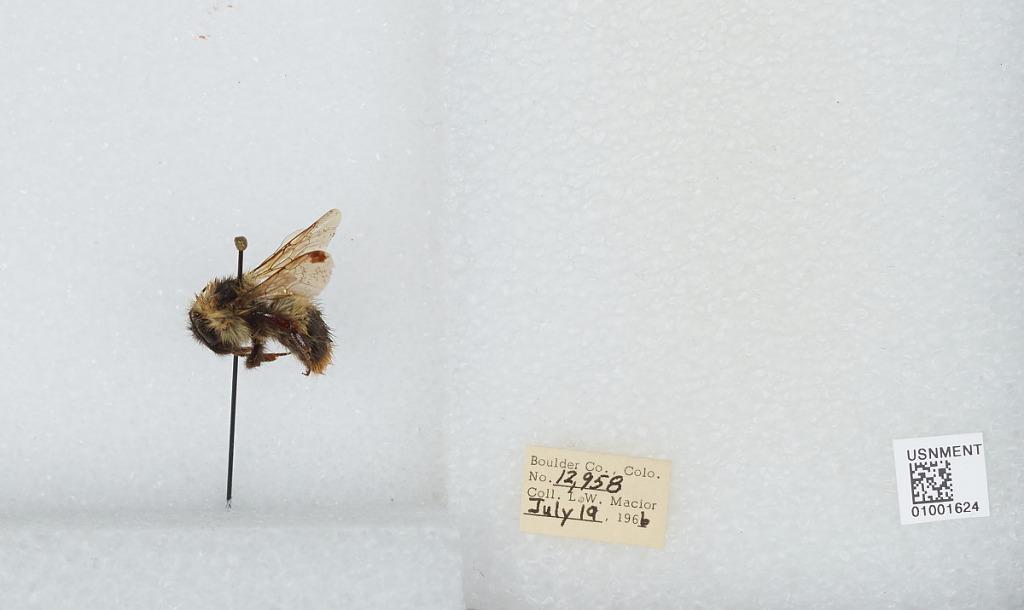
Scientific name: Bombus (Alpinobombus) balteatus Dahlbom
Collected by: L. Macior
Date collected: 1966-7-19
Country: United States
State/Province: Colorado
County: Boulder
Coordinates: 40.0275, -105.252